Northeast Ecological Corridor

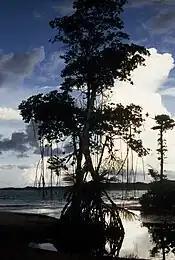
Red mangrove ("Rhizophora mangle") at the Juan Martín river mouth.

The natural vegetation was classified as that typical of dry forest, shrubland, grassland and wetland. Four hundred and eighty-eight species contained in 96 families of plants have been described in the NEC. Nine of these are endemic, 400 are native and 77 introduced. The family Fabaceae is the most diverse with 65 species, followed by the Poaceae with 41. Eleven species are classified as critical by DNER's Natural Heritage Program among them: arana ("Schoepfia arenaria"), the black cobana ("Stahlia monosperma"), the beautiful goetzea (or "matabuey" locally) ("Goetzea elegans"), and the Fajardo guayabacón ("Eugenia fajardensis"), an endemic species whose distribution is currently limited to Vieques Island, Culebra Island and the easternmost NEC.